Kashmir conflict

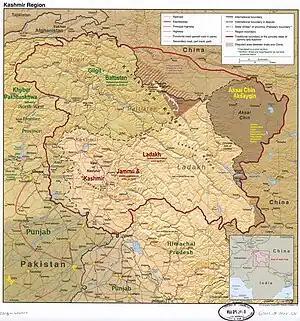
India claims the entire erstwhile British Indian princely state of Jammu and Kashmir based on an instrument of accession signed in 1947. Pakistan claims most of the region based on its Muslim-majority population, whereas China claims the largely uninhabited regions of Aksai Chin and the Shaksgam Valley.

The Kashmir conflict is a territorial conflict over the Kashmir region, primarily between India and Pakistan, and also between China and India in the northeastern portion of the region. The conflict started after the partition of India in 1947 as both India and Pakistan claimed the entirety of the former princely state of Jammu and Kashmir. It is a dispute over the region that escalated into three wars between India and Pakistan and several other armed skirmishes. India controls approximately 55% of the land area of the region that includes Jammu, the Kashmir Valley, most of Ladakh, the Siachen Glacier, and 70% of its population; Pakistan controls approximately 30% of the land area that includes Azad Kashmir and Gilgit-Baltistan; and China controls the remaining 15% of the land area that includes the Aksai Chin region, the mostly uninhabited Trans-Karakoram Tract, and part of the Demchok sector.